Burns Statue Square drill hall, Ayr

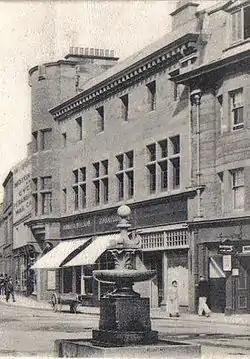
Burns Statue Square drill hall c.1904

The building was designed by James Archibald Morris as the headquarters of the 2nd Volunteer Battalion the Royal Scots Fusiliers and was completed in 1901. This unit became the 5th Battalion the Royal Scots Fusiliers in 1908. The building was sold by auction by the War Office, as being surplus to requirements, in 1909. The building became a solicitor's office and has since been converted for retail use.